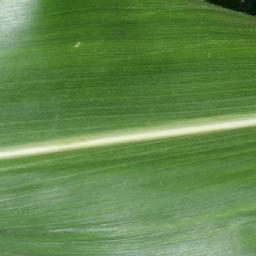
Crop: corn
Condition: (maize)_healthy